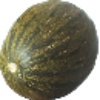
Label: melon_piel_de_sapo